23 Field Regiment (India)

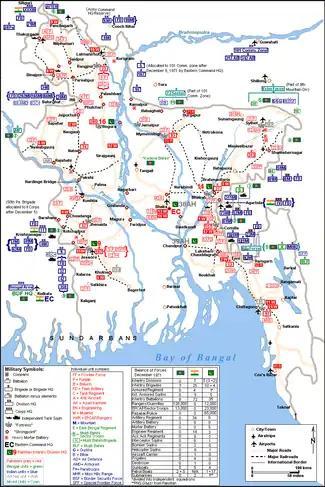
Deployment of troops in the eastern sector during the 1971 war

The British developed mountain artillery in India in the 1800s to allow field guns to accompany its forces operating in the conflicts taking place in the frontier mountainous regions of North West India, neighbouring Afghanistan. These mountain artillery units were organised as "mountain batteries", with each battery consisting of four to six mountain guns. These batteries took part in the many campaigns in Afghanistan, the Third Anglo-Burmese War and then in the First World War, during which more batteries were raised. These batteries proved their mettle at various fronts during the great war.